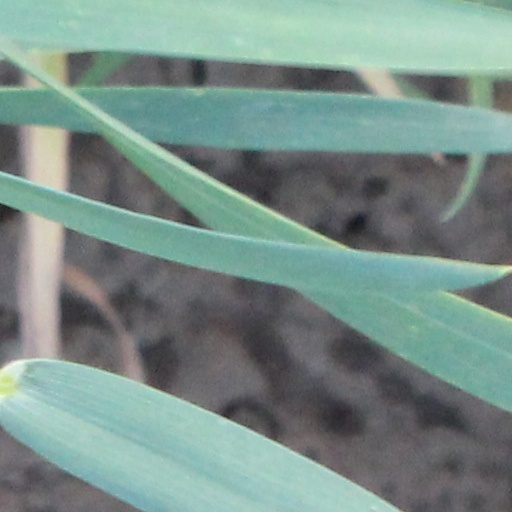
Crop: wheat